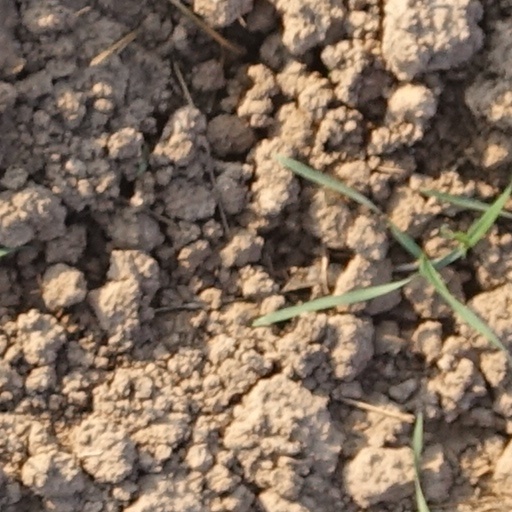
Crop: wheat